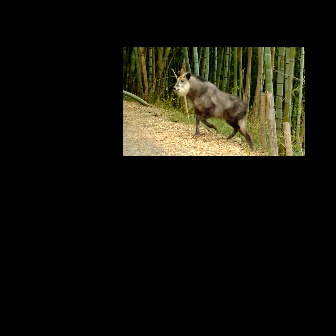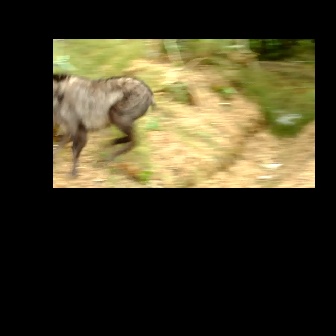
  Please identify the target specified by the bounding box [173,71,255,153] in the first image and locate it in the second image. Return the coordinates in [x_min,y_min,x_max,y_max] format.
Answer: [52,73,156,177]